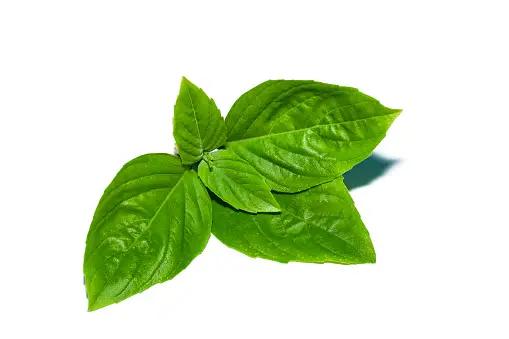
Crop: unknown
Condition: basil